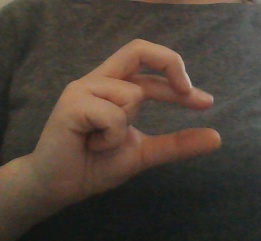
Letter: thal